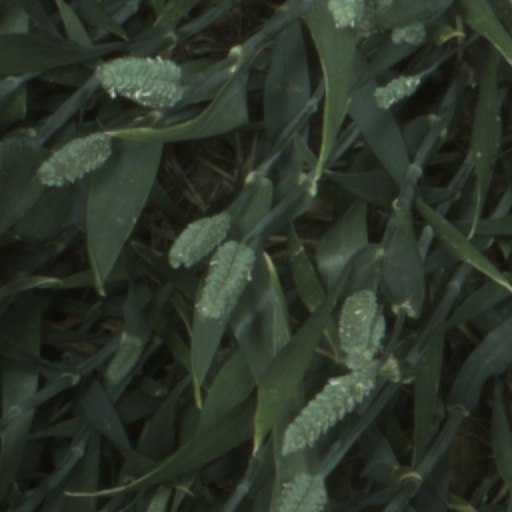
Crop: wheat